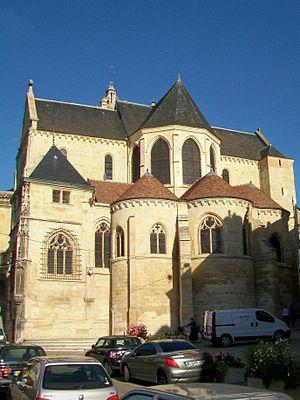
La façade orientale de la cathédrale Saint-Maclou, depuis la rue de l'Hôtel de ville.
La cathédrale Saint-Maclou de Pontoise est une cathédrale catholique située à Pontoise dans le département français du Val-d'Oise en région Île-de-France.